Berliet Dauphine 11CV

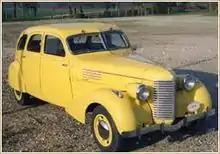
For 1939 the manufacturer gave up producing car bodies of its own. The final Berliet Dauphines emerged hiding a Berliet chassis and mechanical elements under the body of a Peugeot 402, albeit with the wind-cheating Peugeot grille replaced by a fashionable American-style front section.

The reduction of choice in terms of body types and engine option also found an echo in the range of colours offered which by the time of the October 1937 Motor Show was down to just four (black, blue, green and grey). Berliet’s Vénissieux plant experienced more than its fair share of strikes and lockouts during a decade characterised by a growth in political division and labour unrest, and towards the end of the decade the Dauphine’s body was looking increasingly dated, while its old fashioned structure would have made it relatively costly to produce.